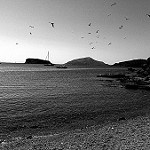
Label: B & W